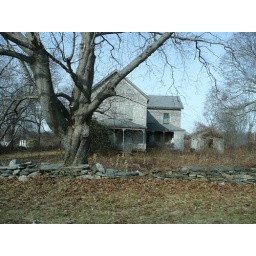
Here's a random abandoned house by the road on the way to Newport